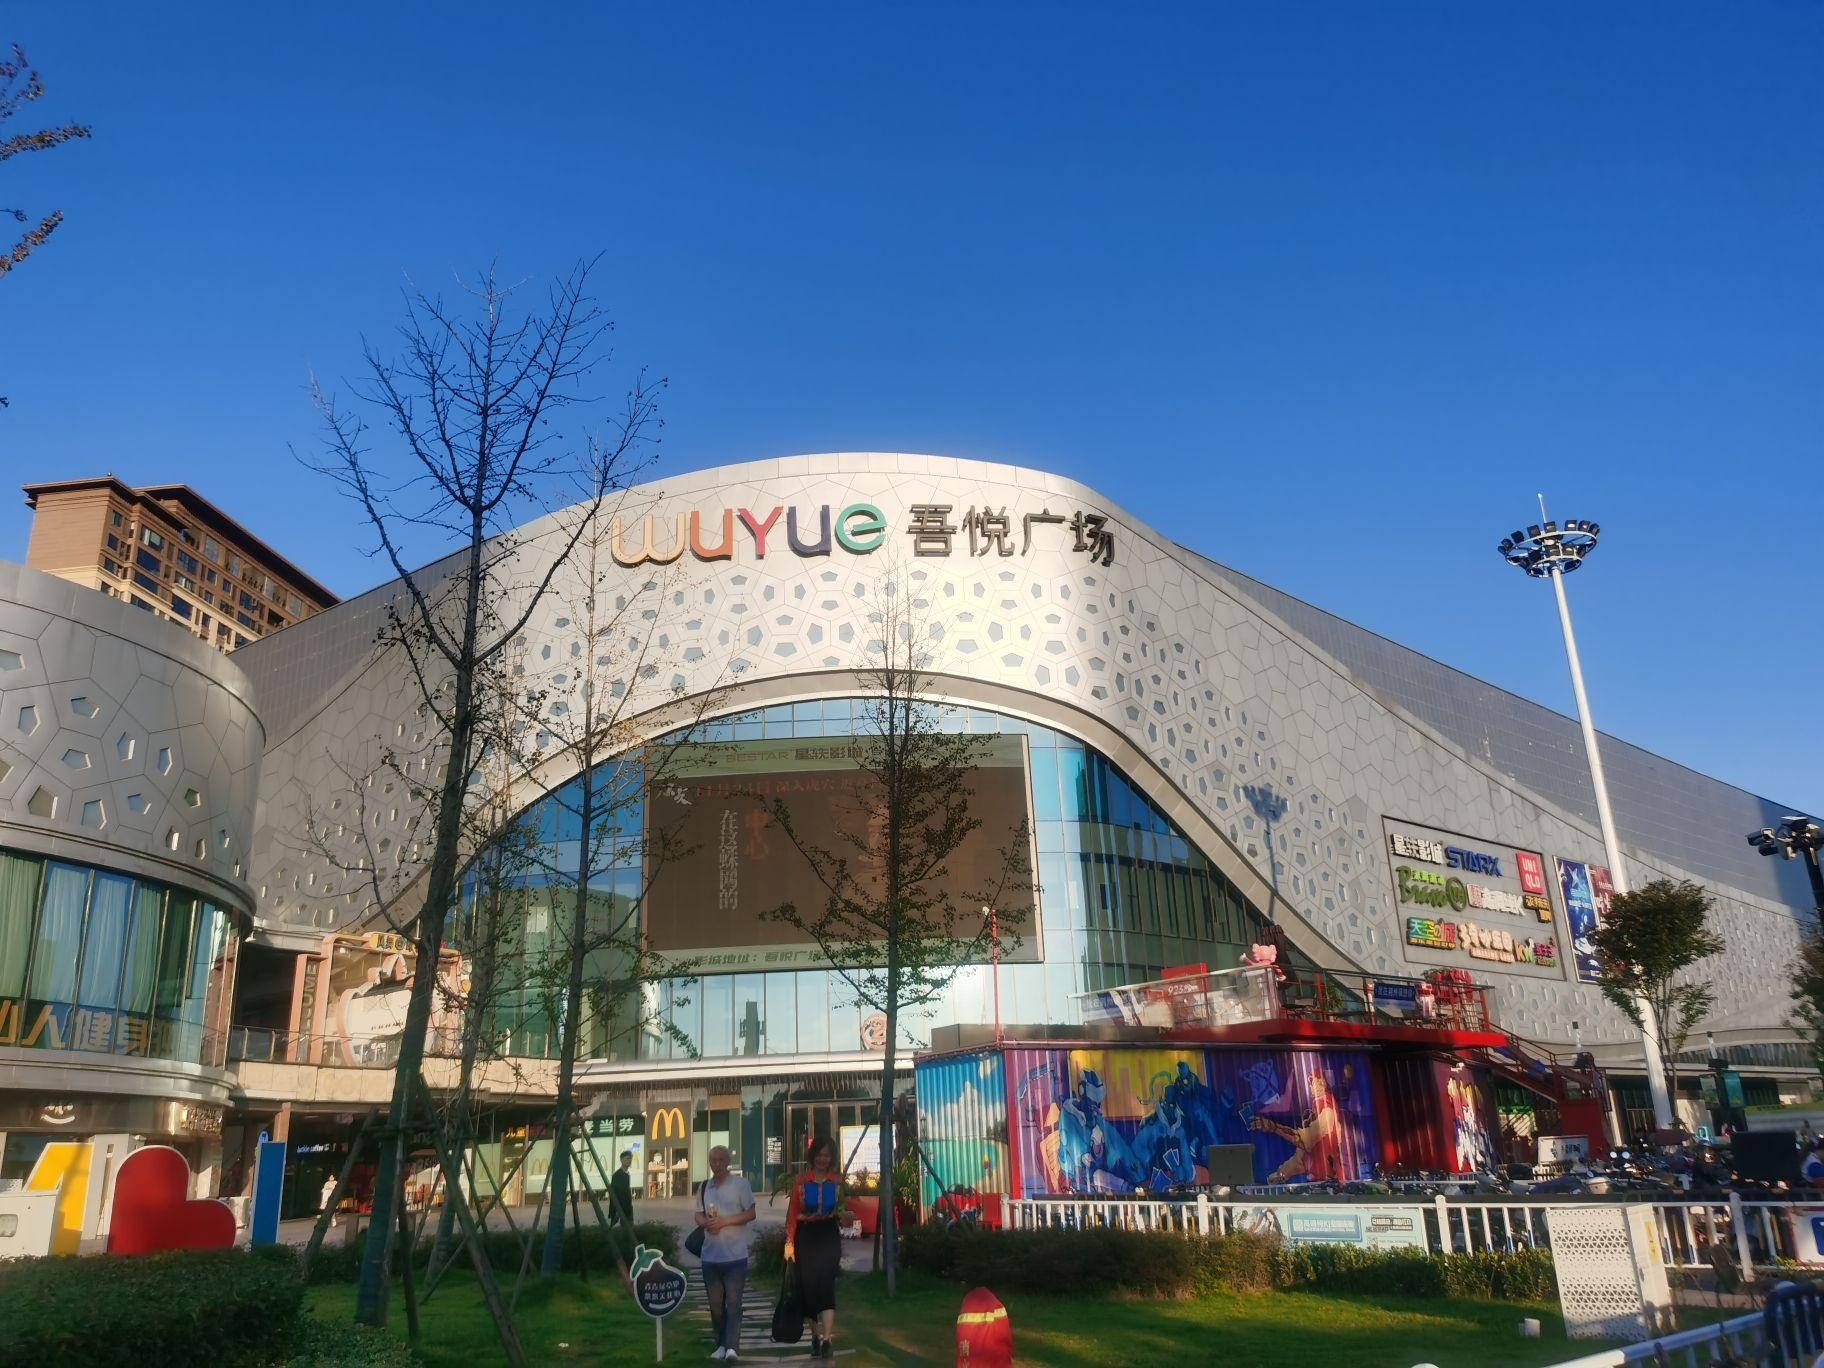
地标名称：荆州吾悦广场
所在城市：荆州市·沙市区